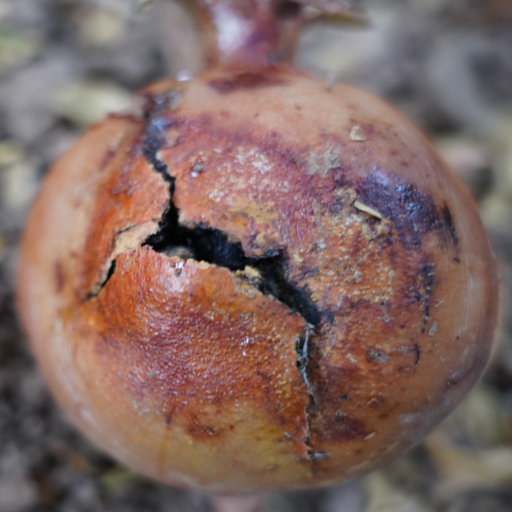
Label: Ectomyelois ceratoniae